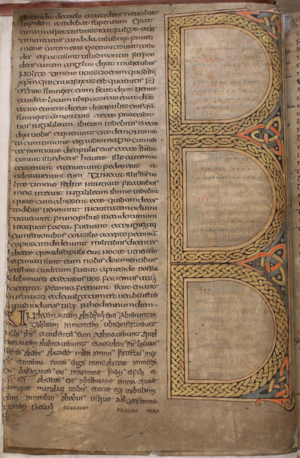
La cathédrale de Durham est située dans la cité de Durham dans le comté de Durham, en Angleterre. Fondée en 1093, c'est le premier édifice anglais à avoir reçu des voûtes sur toutes ses parties, à être à la fois une abbatiale et une cathédrale, le siège d'un pèlerinage important aux reliques de saint Cuthbert et un point de défense de l'Angleterre face à l'Écosse. Elle est inscrite avec le château de Durham au Patrimoine mondial de l'UNESCO en 1986.